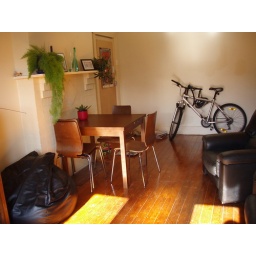
Yes, my bike is still living in the lounge room.